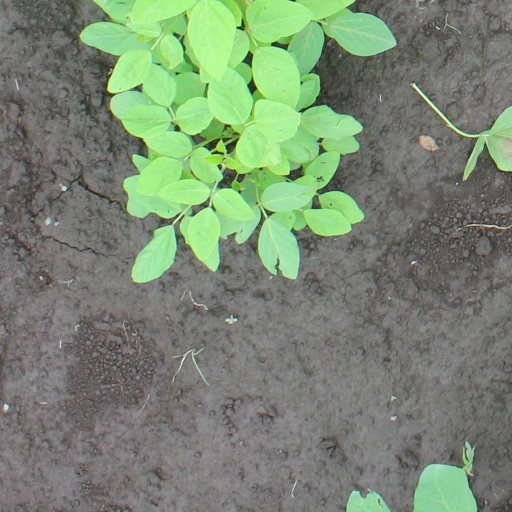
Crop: soybean